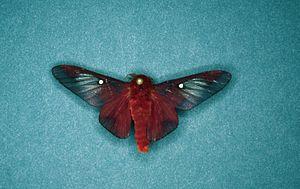
Anisota est un genre de lépidoptères appartenant à la famille des Saturniidae et à la sous-famille des Ceratocampinae dont toutes les espèces résident en Amérique du Nord.